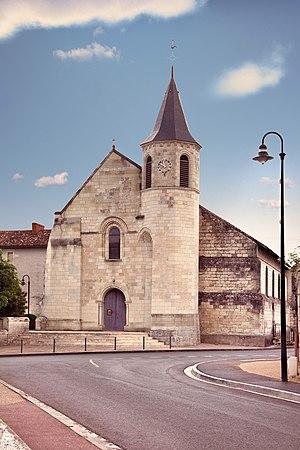
Ouzilly est une commune du Centre-Ouest de la France, située près de Lencloître, dans le département de la Vienne en région Nouvelle-Aquitaine. Ses habitants sont appelés les Ouzillois.